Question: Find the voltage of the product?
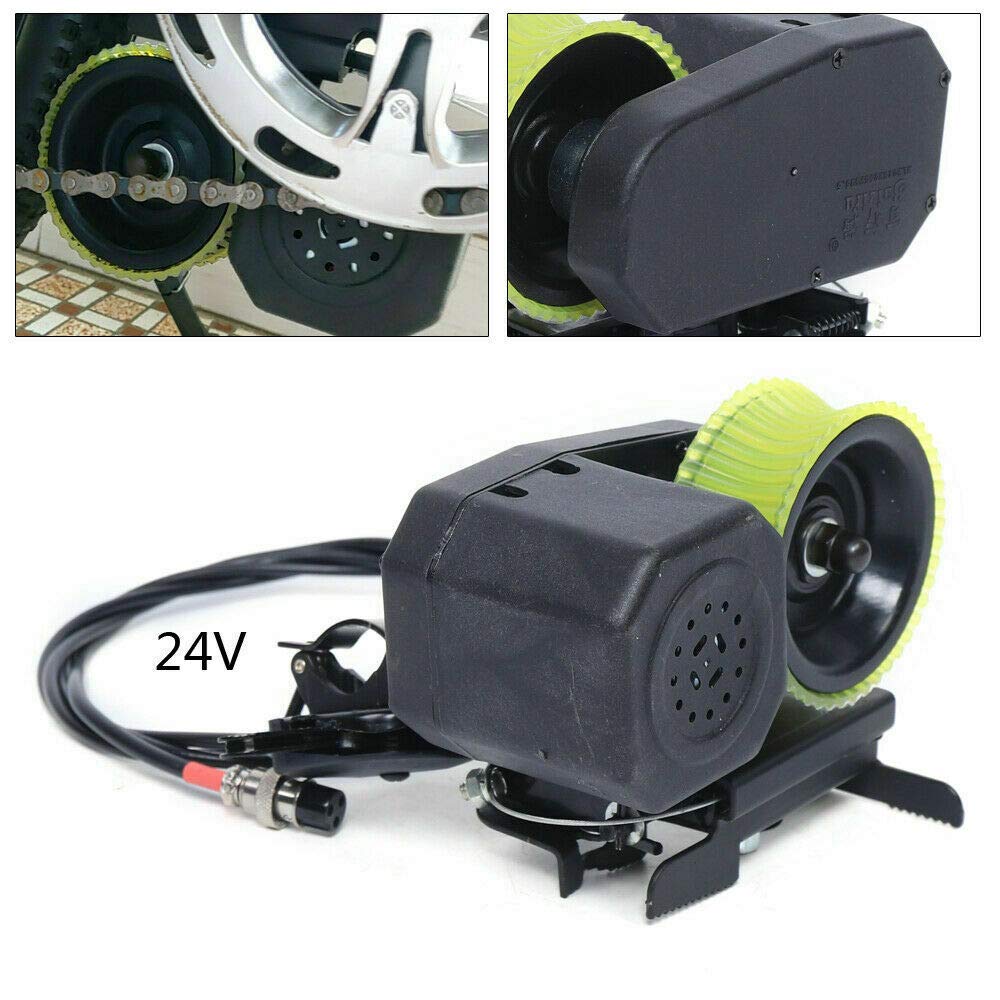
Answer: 24.0 volt